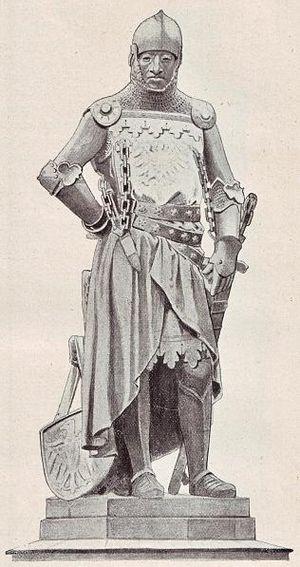
Otton V, dit « le Long », ou « le Paresseux », fut margrave de Brandebourg de 1267 à sa mort et régent du royaume de Bohême de 1278 à 1283.
Othon V de Wittelsbach, surnommé « le Paresseux », fut duc de Haute-Bavière, puis margrave de Brandebourg et enfin électeur de Brandebourg. Il règne aux côtés de son frère Louis VI le Romain jusqu'à la mort de ce dernier, en 1365.
Du milieu du VIᵉ siècle à 1918, la Bavière a été gouvernée par des ducs, puis des électeurs et enfin des rois. La maison de Wittelsbach, arrivée au pouvoir en 1180, à la chute des Welf, s'y est maintenue jusqu'en 1918.